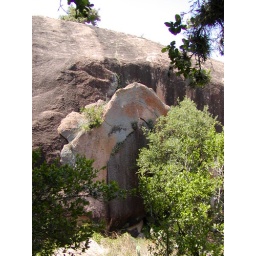
rock face with ferns growing in cracks